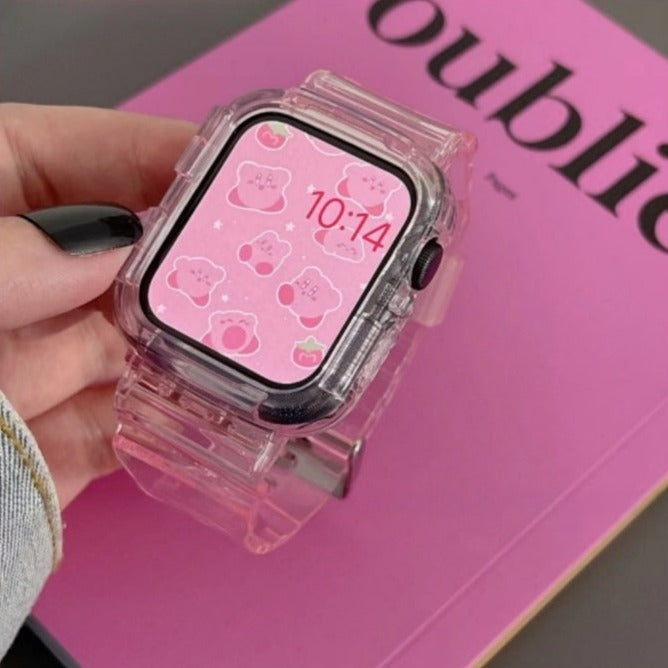
רצועה נוחה ואיכותית מעוצבת לשעון אפל וואטץ - Clear
רצועה נוחה ואיכותית מעוצבת לשעון אפל וואטץ - Clear רצועה איכותית ואופנתית לאפל וואטץ איכותי, עמיד, נוח ועם סטייל מדהים.
Brand: Random
Category: Apparel & Accessories > Jewelry > Smart Watches